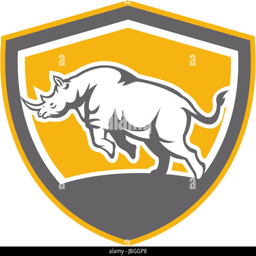
illustration of a rhinoceros charging side view set inside shield crest shape on isolated background done in retro